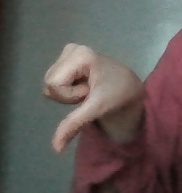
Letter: waw